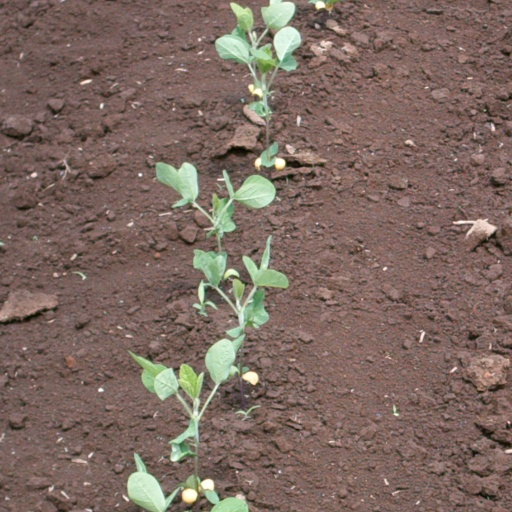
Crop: soybean